Saadian Tombs

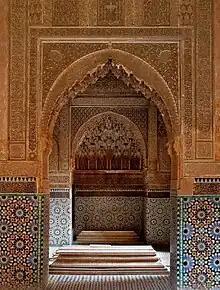

The necropolis has two major structures: one to the east, surrounded by gardens on either side, and one to the west, next to the visitor entrance today. The eastern mausoleum was the first to be built, starting out as a simple square chamber adjoining the southern wall of the Kasbah Mosque. It is believed that this first mausoleum was built by the second Saadian sultan of Marrakesh, Moulay Abdallah al-Ghalib, between 1557 and 1574. Al-Ghalib was already a prolific builder throughout his reign and it seems he wished to erect a mausoleum to honor his father Muhammad al-Shaykh, the founder of the dynasty, who was killed in 1557 and buried here in what was probably a simple grave. Before Muhammad al-Shaykh some Saadians – most notably al-Qai'm, the dynasty's founder, and Ahmad al-Araj and his sons – had been buried in the Zawiya of al-Jazuli and its adjoining cemetery in the city.